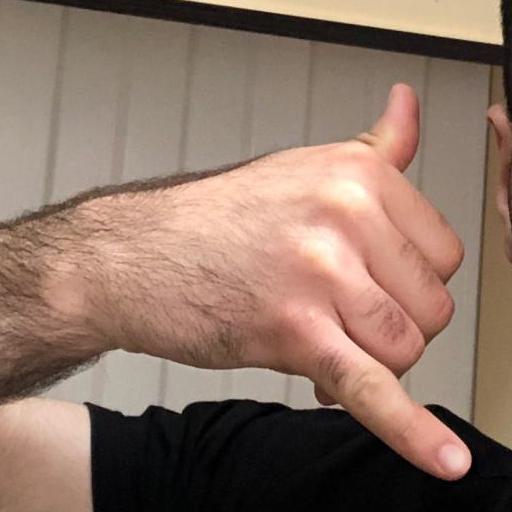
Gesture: call